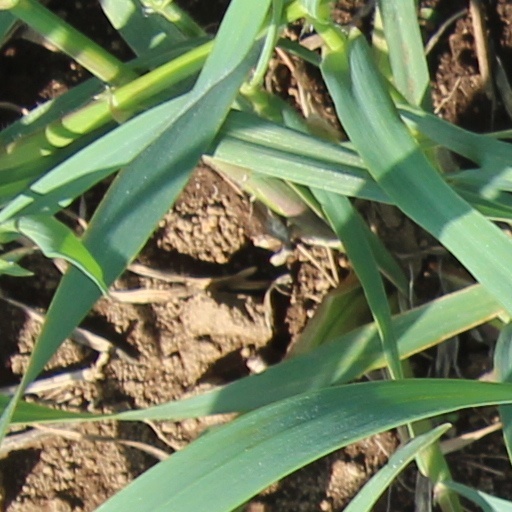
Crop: wheat